Dali Kingdom

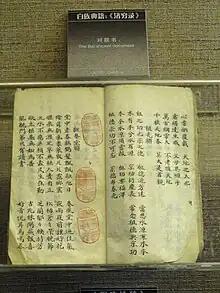
A Bai manuscript written in Classical Chinese.

In 1094, the former prime minister Gao Shengtai forced King Duan Zhengming to relinquish the throne to him and renamed the Dali Kingdom to "Dazhong Kingdom". Gao Shengtai ruled briefly until his death in 1096, after which the throne was returned to the Duan family. Duan Zhengming's younger brother, Duan Zhengchun, became the new ruler and restored the kingdom's former name. Despite the restoration of the Dali Kingdom, the Gao clan remained in positions of power at court. Their authority was of such significance that later history texts written in the Yuan dynasty and Ming dynasty alluded to the status of the Dali ruler as a mere puppet figure to the Gao officials. According to the "History of Yuan", two Gao brothers named Gao Xiang and Gao He were in charge of all state affairs. The "Nanzhao yeshi" written after the 15th century stated that after the death of Gao Shengtai, the kings of Dali were rulers in name only. The Gao family was responsible for building temples on several scenic mountains and contributing to the state proselytisation effort. An undated stele at Zixi Mountain in Chuxiong praises a man named Gao Liangcheng for constructing monasteries, for which he was rewarded the title of "Dharma-Protecting Bright Duke" by the Duan monarch.